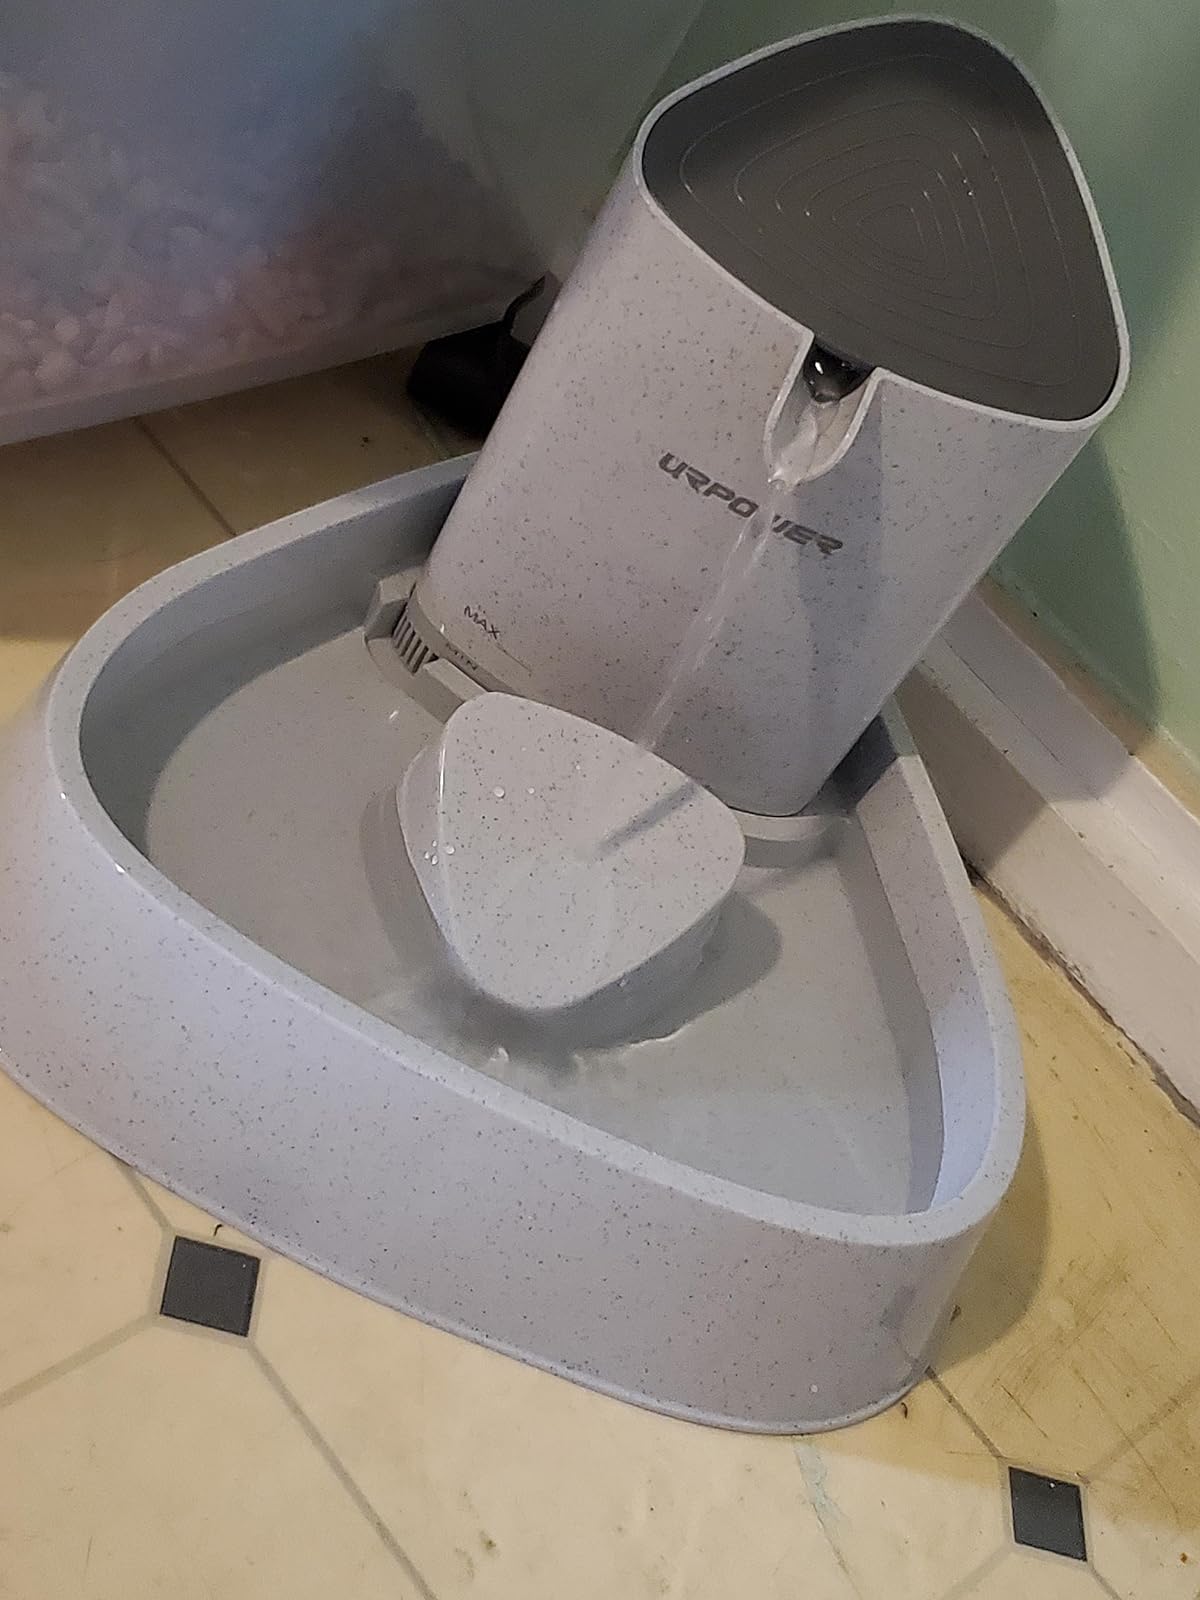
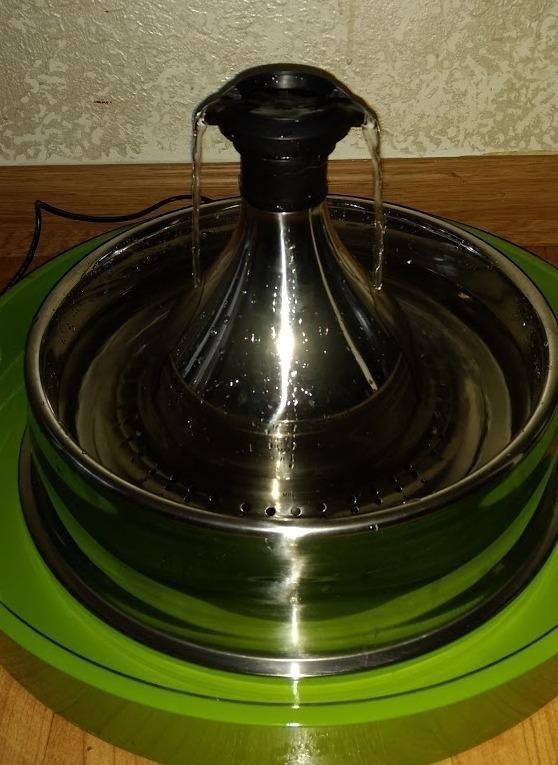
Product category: items_bowl
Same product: no